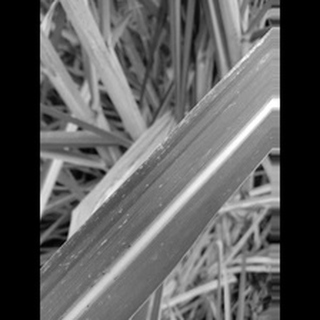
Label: sugarcane_mosaic